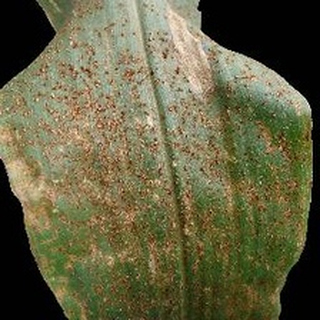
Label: corn_common_rust